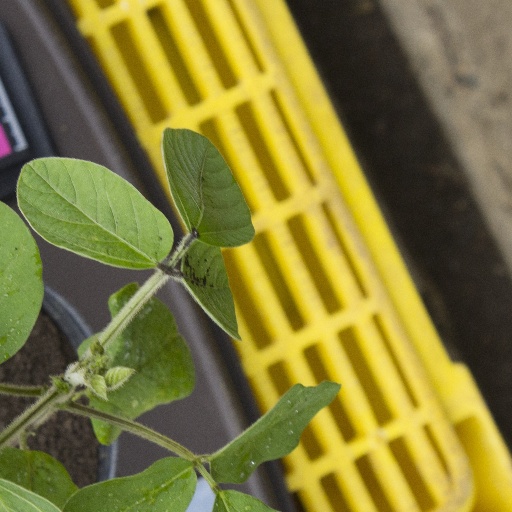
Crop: soybean